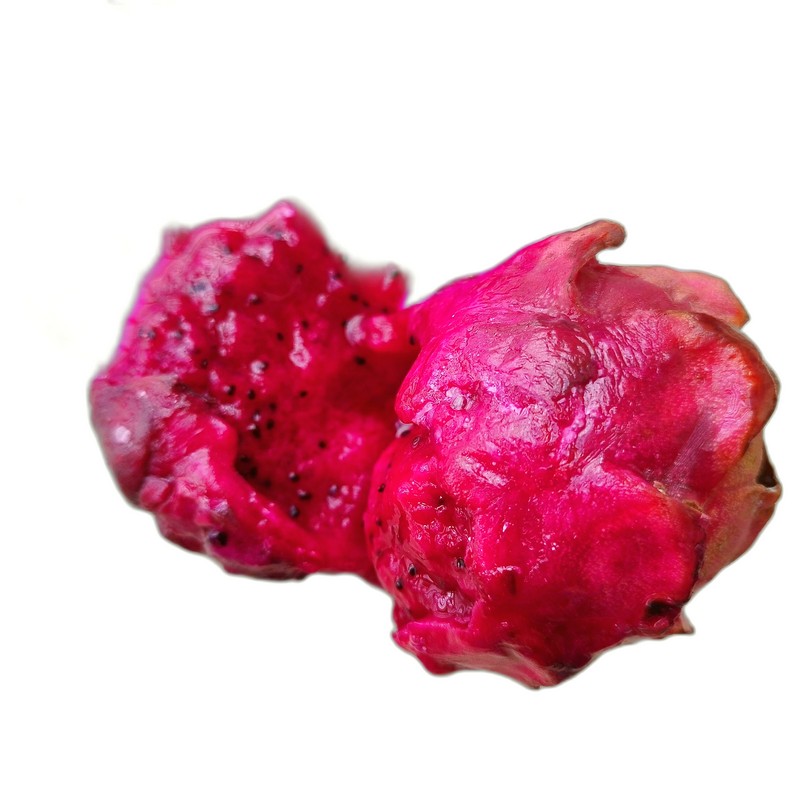
Label: Defect Dragon Fruit